Millennium Station

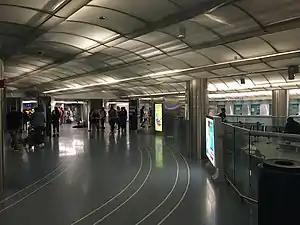
Concourse of Millennium Station

Millennium Station, (previously known as Randolph Street Terminal and occasionally referred to as Randolph Street station or Randolph/South Water Street station) is a commuter rail terminal located in the Loop area of downtown Chicago. It marks the northern endpoint of the Metra Electric District line, which connects to the southern suburbs of Chicago, and also serves as the western terminus for the South Shore Line, providing access to Gary, Michigan City, and South Bend, Indiana.